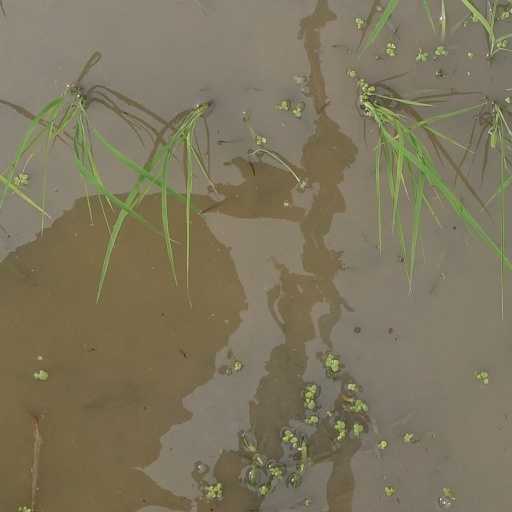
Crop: rice